Fauna of Madagascar

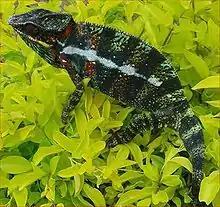
Panther chameleon ("Furcifer pardalis"), a large chameleon which has adapted to man-made habitats.

Relatively few families and genera of reptile have reached Madagascar but they have diversified into more than 260 species, with over 90% of these being endemic. The chameleons are very well represented with two-thirds of the world's species found there. The other lizard groups on Madagascar are the geckoes, skinks, girdle-tailed lizards and iguanids. Over 60 different snakes occur on the island; none of these are harmful to man. There are six land tortoises species, five endemics and one introduced species (Bell's hinge-back tortoise). Land based turtles include the African helmeted turtle, yellow-bellied mud turtle and East African black mud turtle. The shores are used for nesting by the loggerhead sea turtle, green sea turtle and hawksbill sea turtle while the olive ridley sea turtle forages here. Madagascar's largest reptile is the Nile crocodile which has become very rare due to hunting for its skin. Endemic voay ("V. robustus") became extinct.